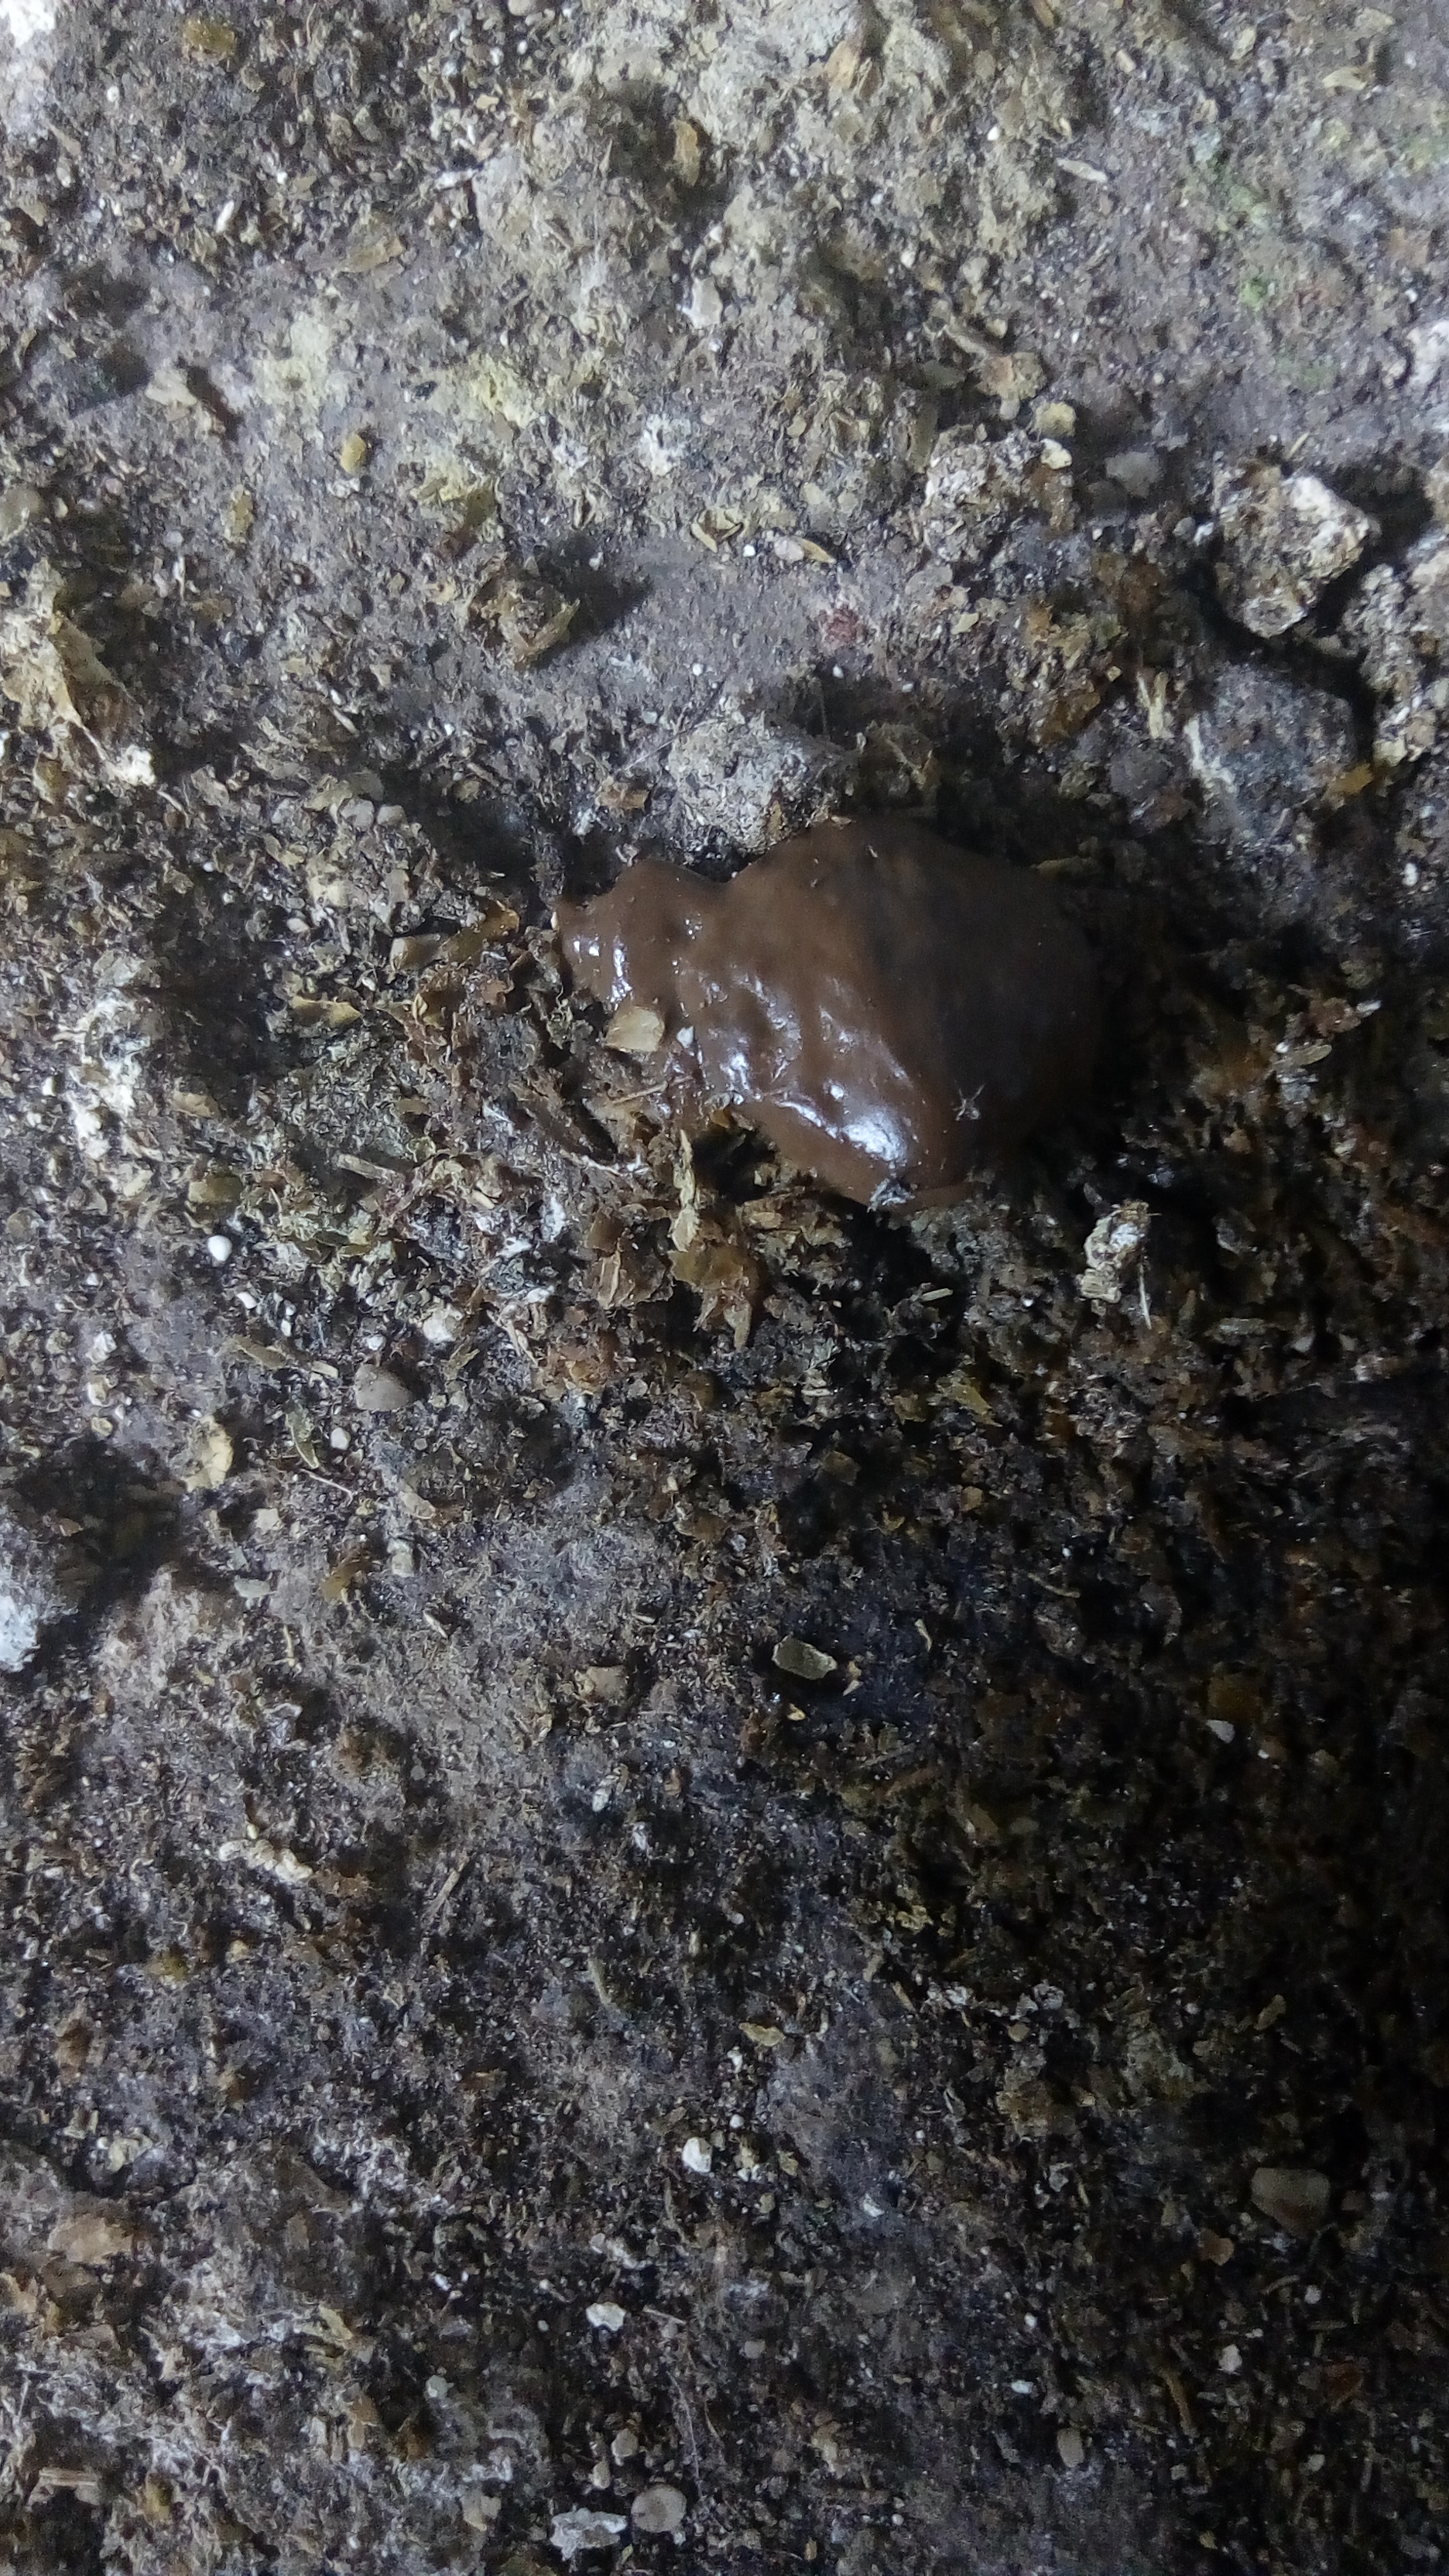
PCR-confirmed diagnosis: Coccidiosis